John Bahnsen

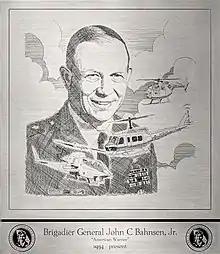
Plaque honoring Bahnsen at the Georgia Aviation Hall of Fame

After retirement, Bahnsen was awarded the Order of Saint George (Gold) by the U.S. Army Armor Association, Order of Military Medical Merit (O2M3) by the Army Medical Regiment, Order of Saint Michael (Bronze) by the Army Aviation Association of America, and Order of Saint Barbara by the U.S. Army Field Artillery Association